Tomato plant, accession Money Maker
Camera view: bottom (45 deg); turntable rotation: 30 degrees
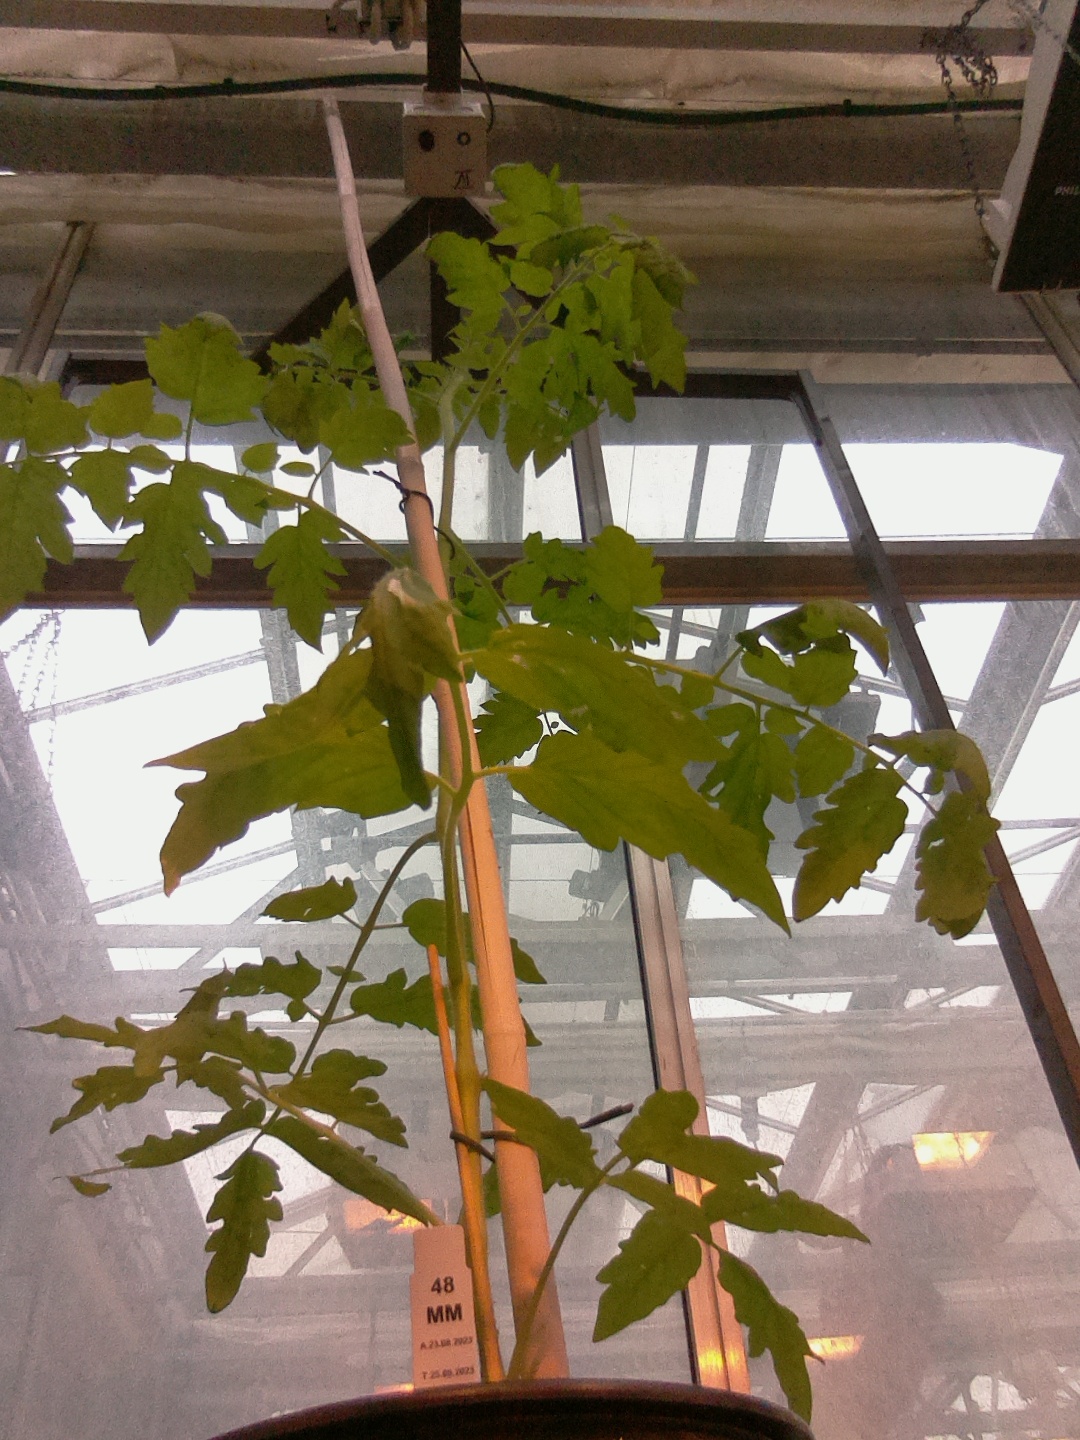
BBCH growth stage 16: 12 of true leaves visible